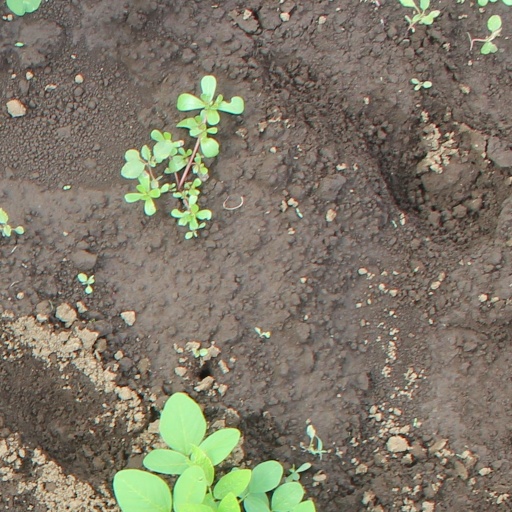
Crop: soybean